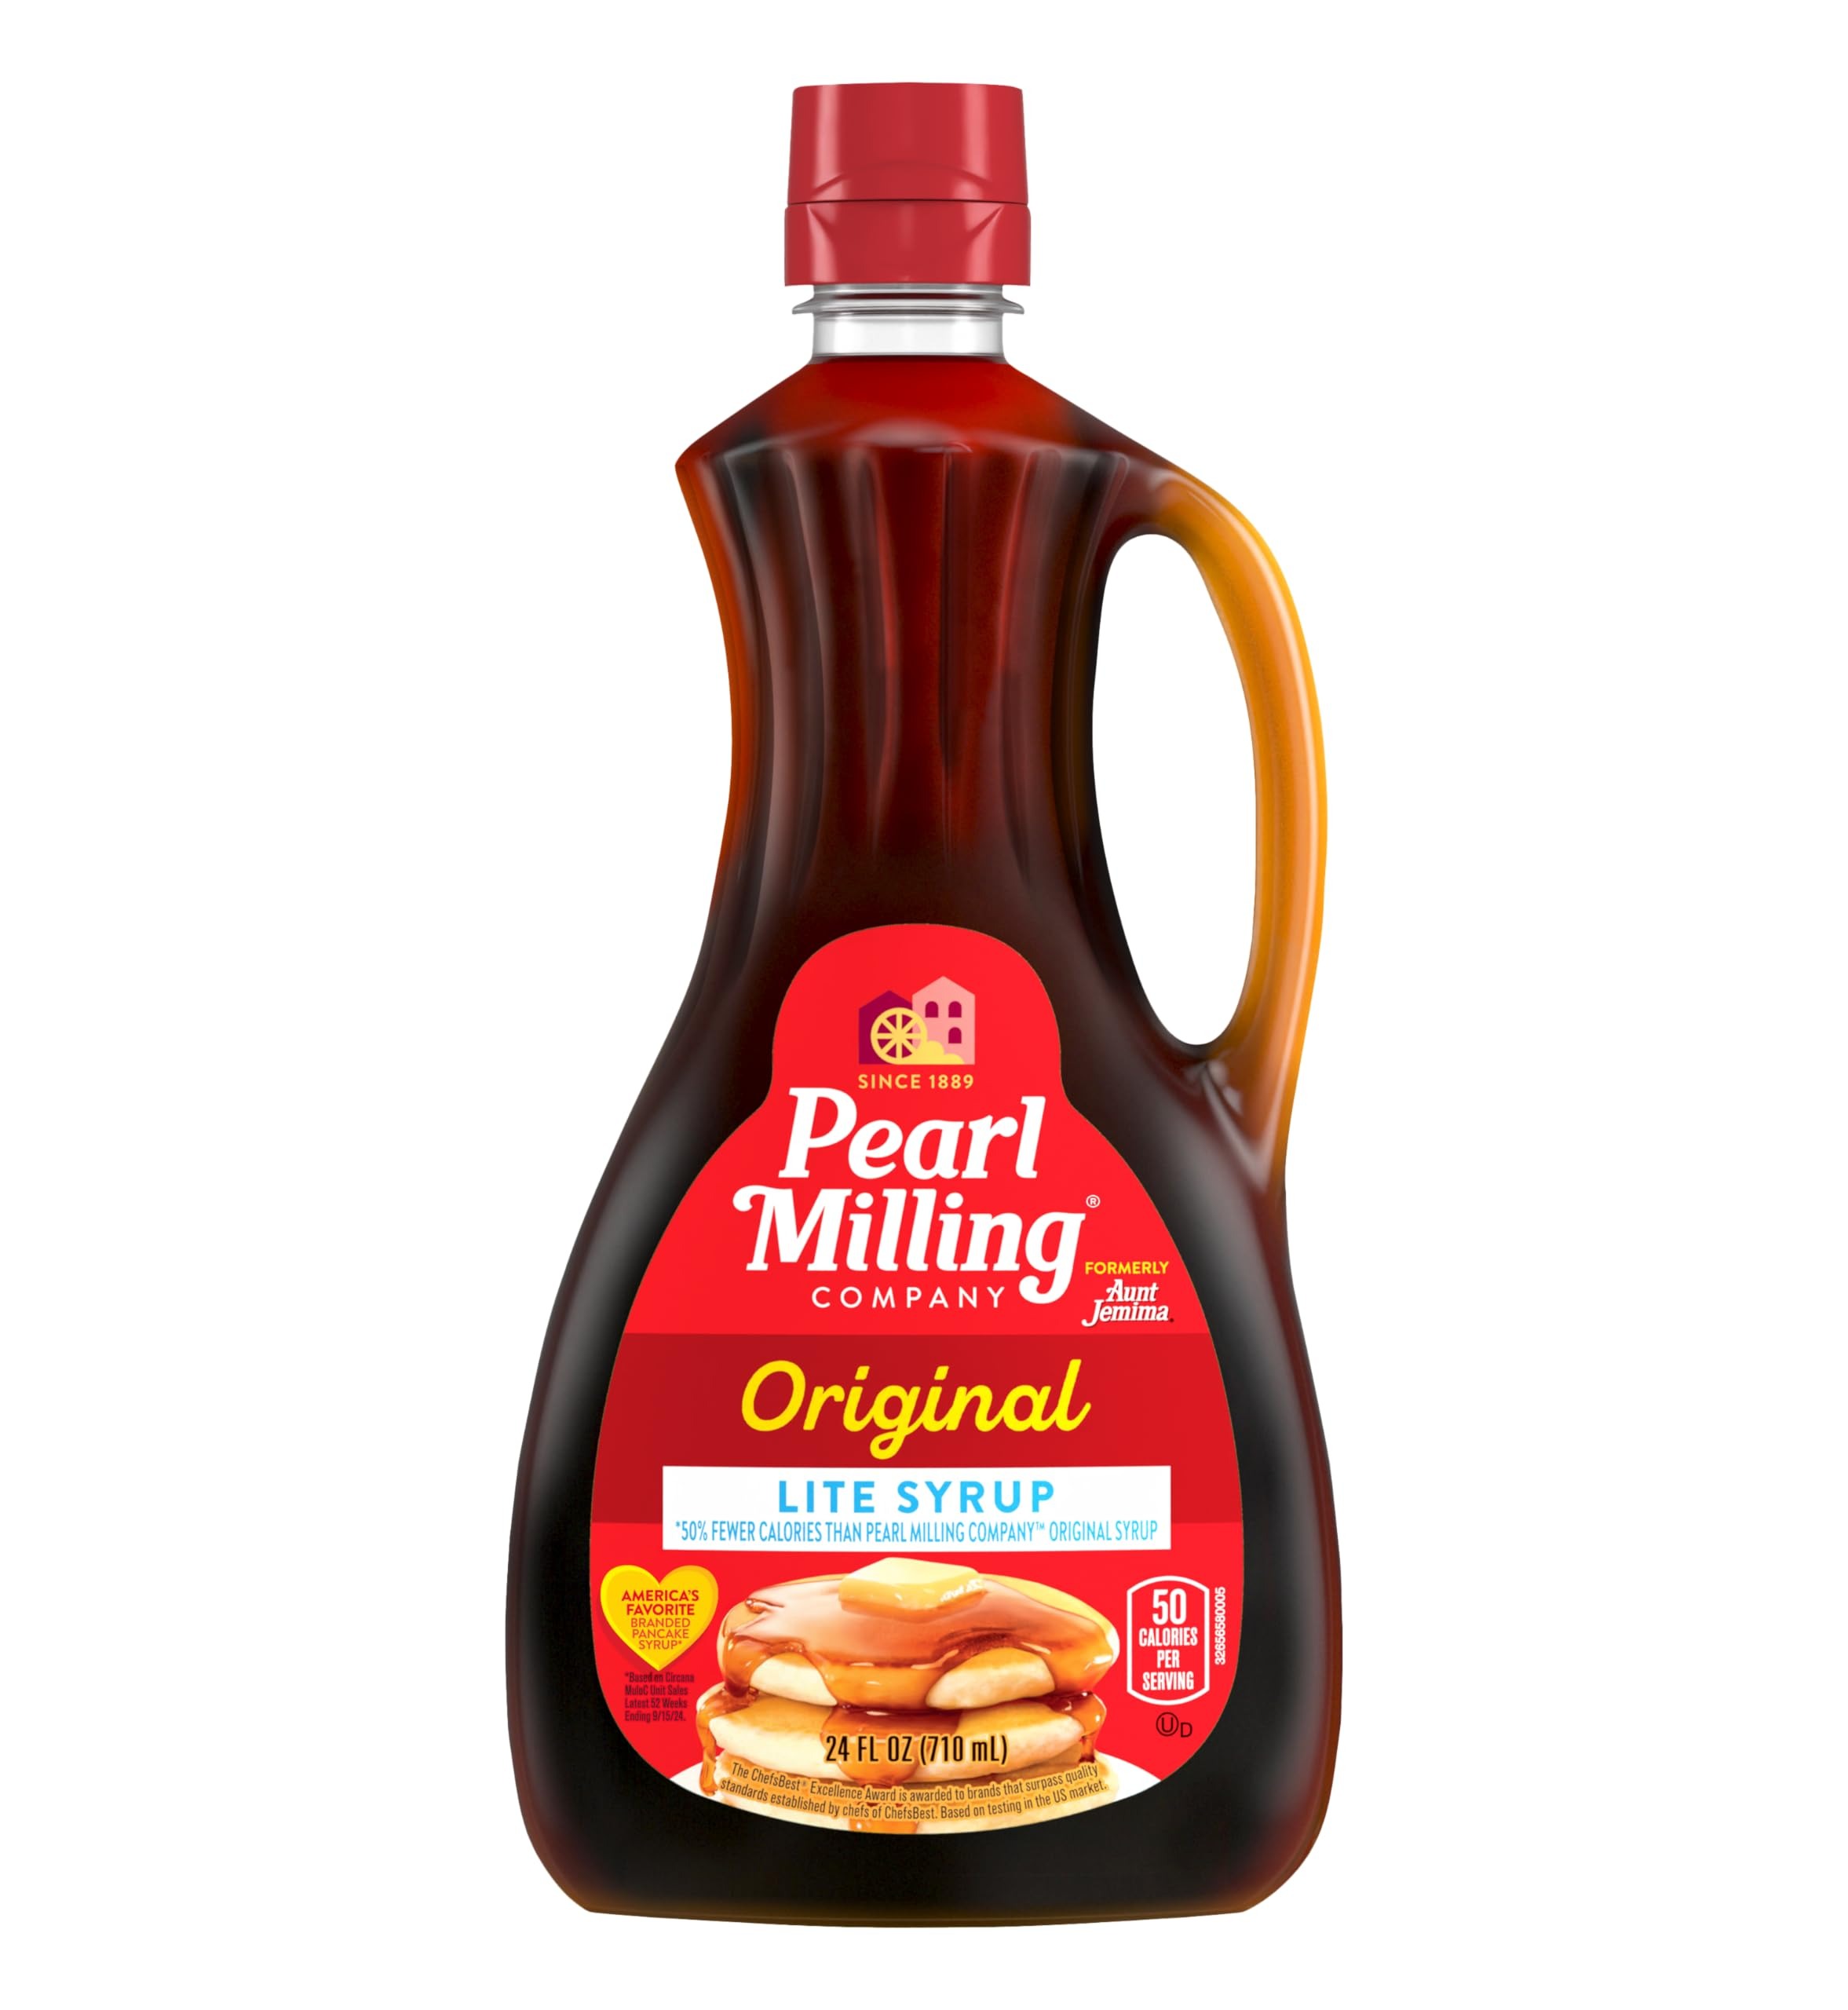
Item Name: Pearl Milling Company Original Lite Syrup, 24oz Bottle
Bullet Point 1: Includes 1 (24oz) bottle of Pearl Milling Company Original Lite Syrup, Packaging May Vary
Bullet Point 2: Oh, how sweet it is! That’s what your family will say when you top their pancakes or waffles with our Pearl Milling Company Original Lite Syrup
Bullet Point 3: Pearl Milling Company Syrup is sure to make everyday breakfasts a little sweeter
Bullet Point 4: Pairs perfectly with your favorite Pearl Milling Company Pancake & Waffle mix
Bullet Point 5: Go ahead and pour it on as thick as you want!
Value: 24.0
Unit: Fl Oz

Price: 3.67